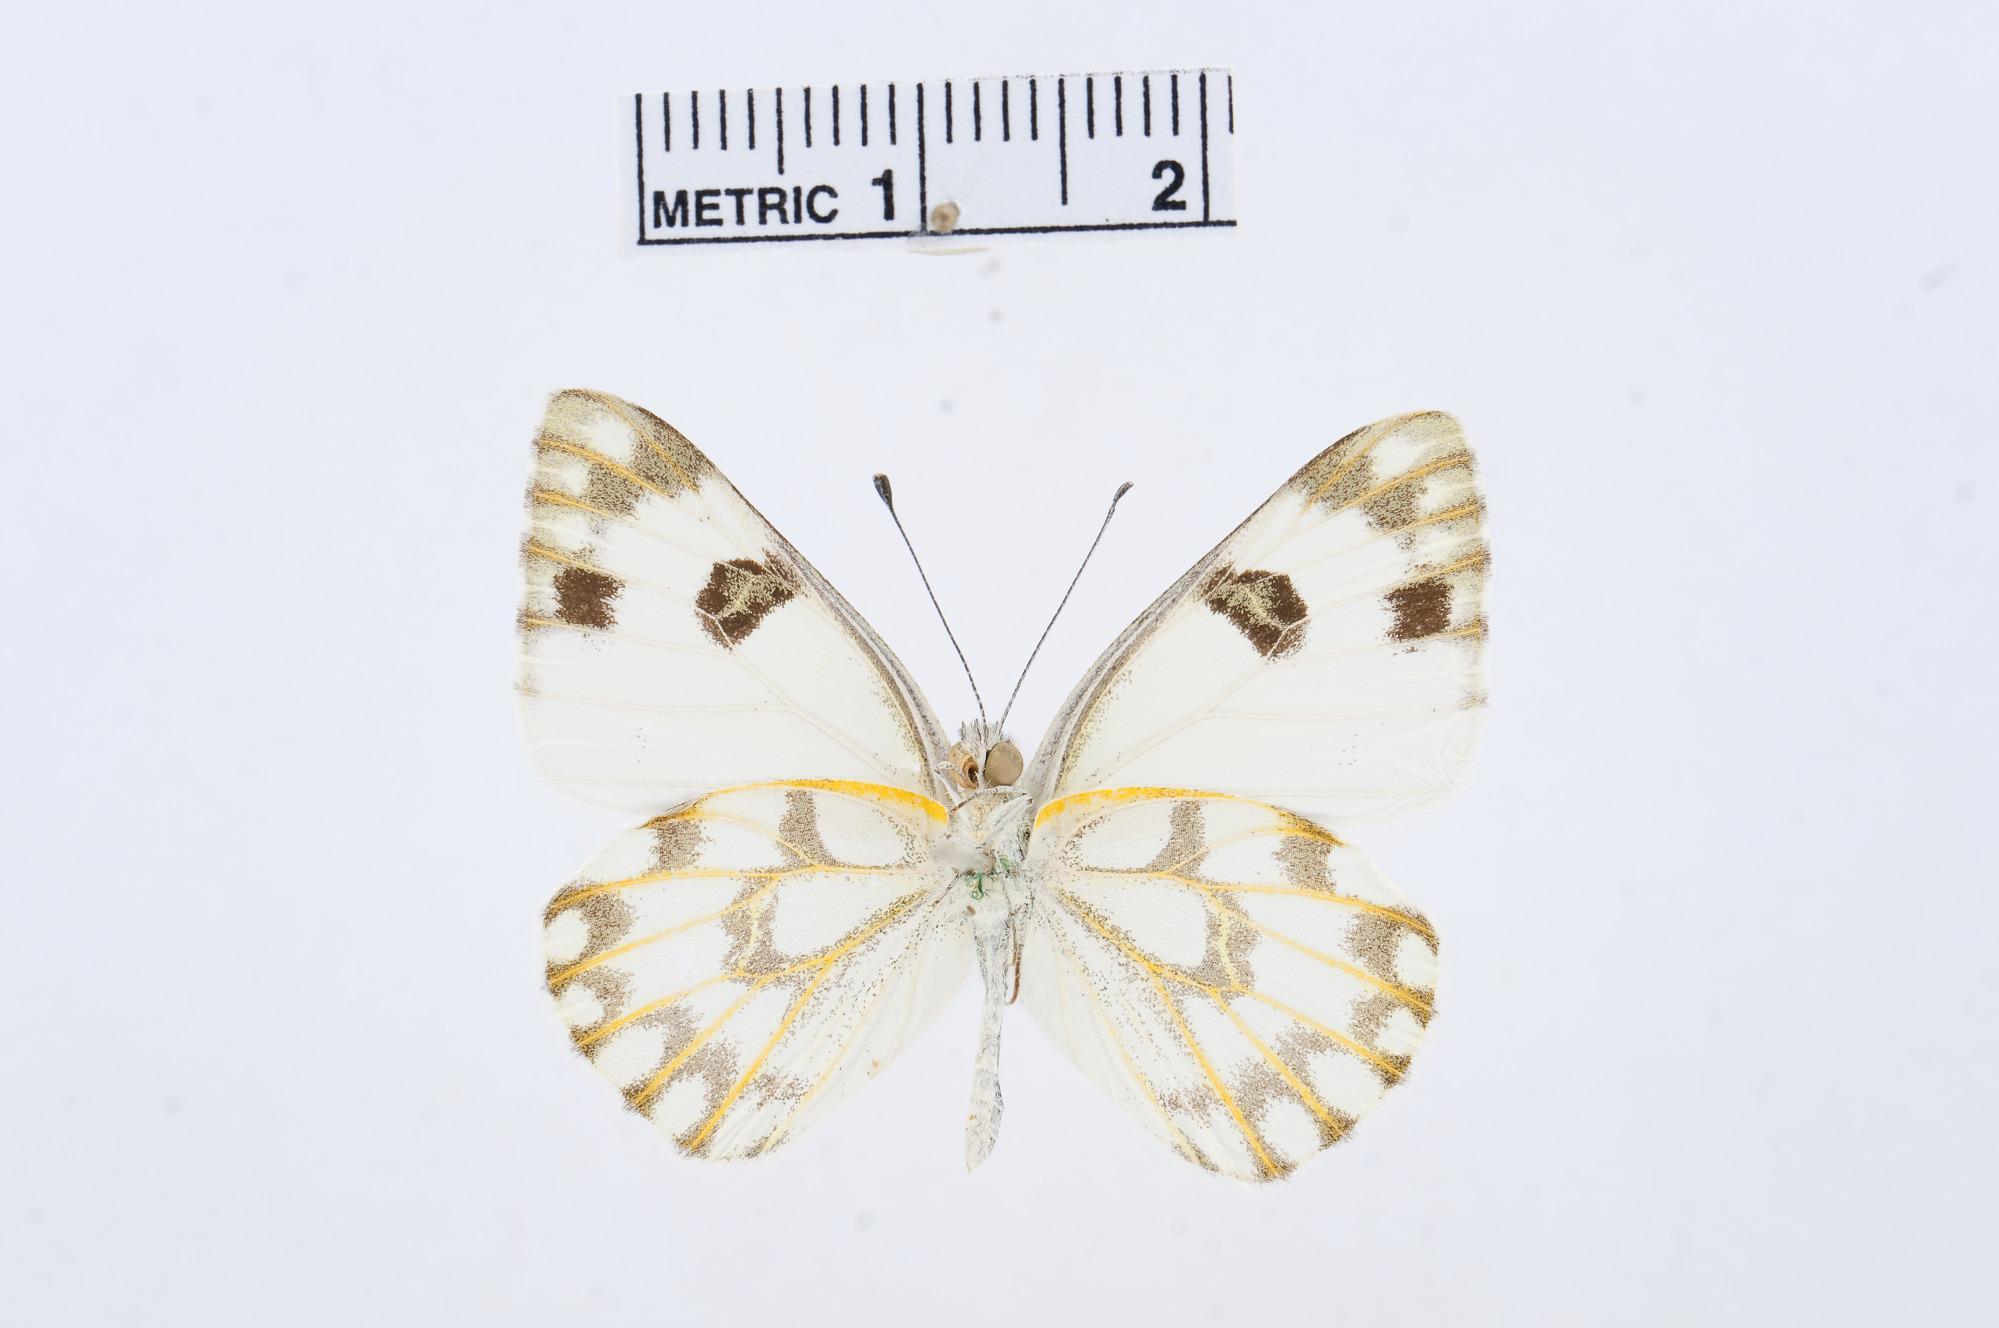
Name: Pontia glauconome
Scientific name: Pontia glauconome
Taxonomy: Animalia, Arthropoda, Hexapoda, Insecta, Lepidoptera, Pieridae, Pierinae